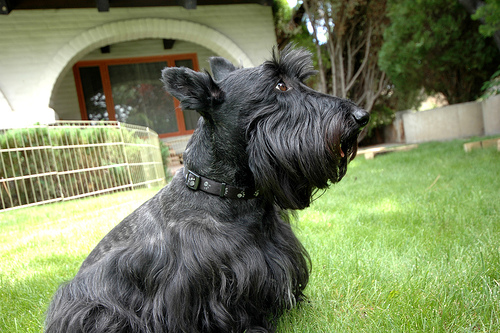
Animal: dog
Breed: scottish_terrier